Antonella Clerici

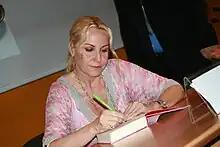
Clerici signs the publication of the book "Aspettando te. La mia storia più bella: diventare mamma" (2010).

Antonella Clerici (born 6 December 1963) is an Italian television host and journalist. She was the fourth woman to present Sanremo Music Festival (2010), after Loretta Goggi (1986), Raffaella Carrà (2001) and Simona Ventura (2004).